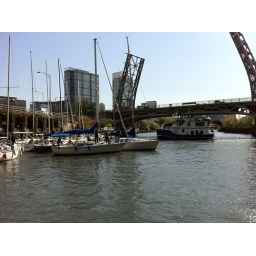
They had to turn the architectural boat tour around earlier because of traffic jam on the river